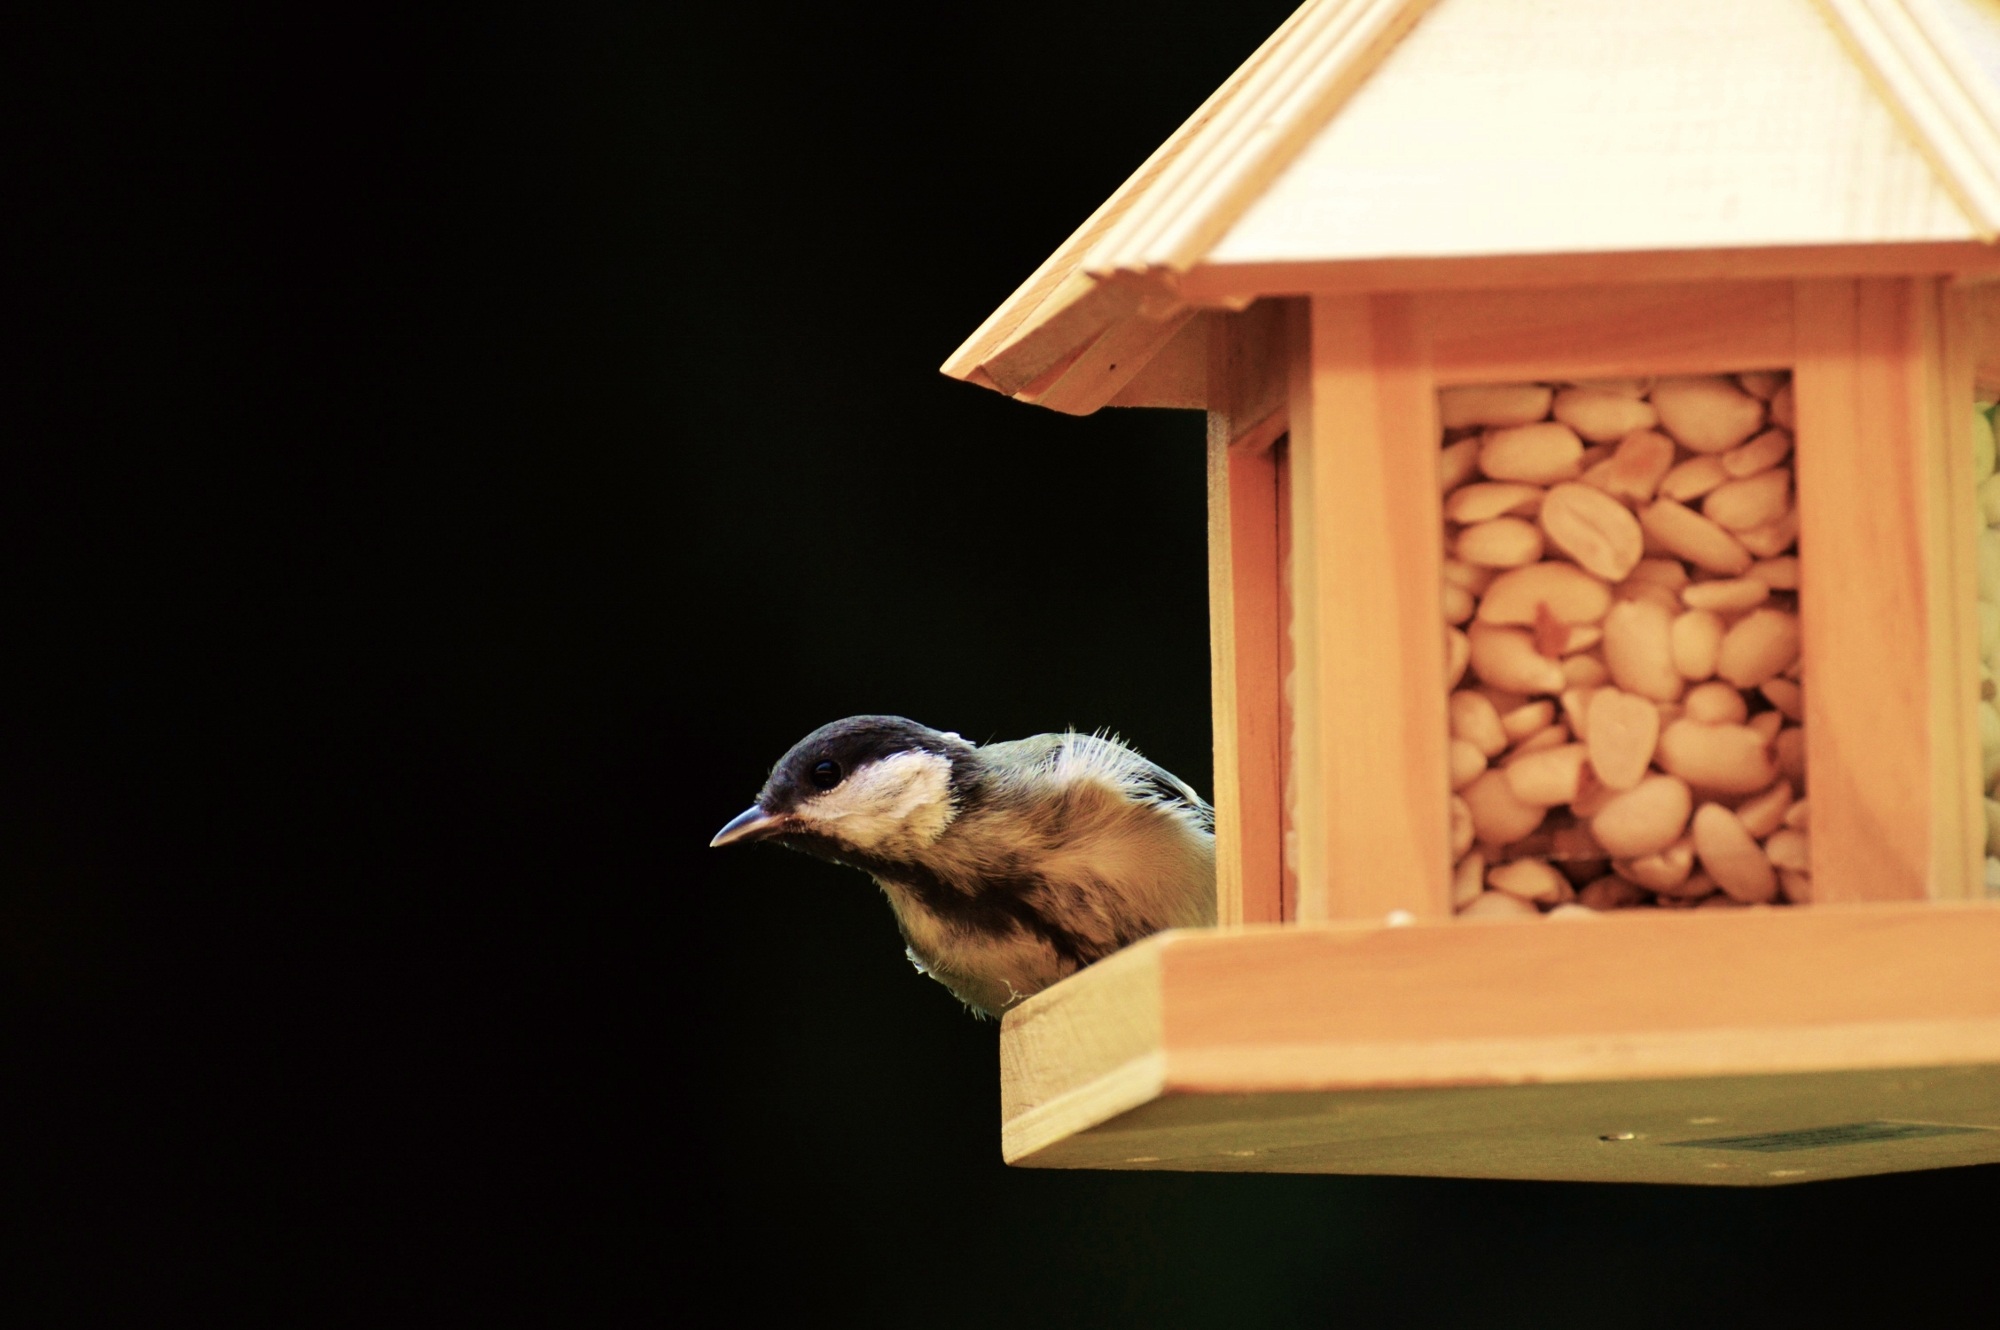
nature, bird, wood, cute, feed, bird seed, plumage, sparrow, tit, peanuts, bird feeder, depend, small bird, perching bird